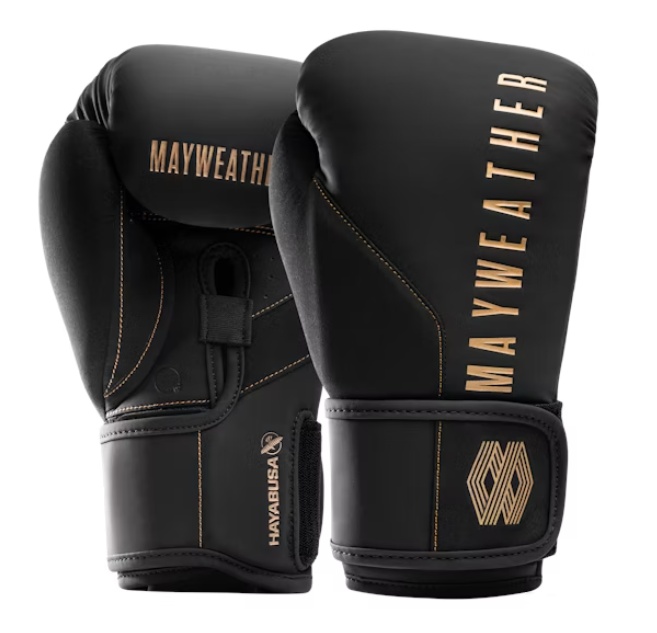
Hayabusa Mayweather Bokshandschoenen Zwart Goud
Hayabusa Mayweather Bokshandschoenen Zwart Goud Ontketen je volledige potentieel met de Mayweather Champ Bokshandschoenen, ontworpen voor superieure prestaties en bescherming. Met een geavanceerd polsondersteuningssysteem combineert deze handschoen een drievoudig spalkontwerp om je polsen uit te lijnen en te stabiliseren, met twee in elkaar grijpende banden die een nauwkeurige, veilige pasvorm bieden. Als je de voorkeur geeft aan een traditionele pasvorm, kun je de binnenste band verwijderen met de unieke personalisatie van Hayabusa. Zodra je deze handschoenen draagt, voelen ze als een natuurlijke verlengstuk van je hand en positioneren ze je vuist in de perfecte punchhouding. Beleef het resultaat van meer dan tien jaar toewijding aan boksonderzoek, studies en testen. Ontworpen in samenwerking met Floyd Mayweather, vangt deze collectie de geest van een onverslagen kampioen—gedurfd, zelfverzekerd en onstuitbaar. Elk stuk weerspiegelt zijn onvermoeibare drive en grotere dan het leven persoonlijkheid, gemaakt voor degenen die streven naar grootsheid en nooit opgeven. Het is een eerbetoon aan kracht, precisie en de onbevreesde houding die Mayweather's erfenis definieert. Polsondersteuning: Dual-X® Closer + Triple-Splint Polsondersteuning Sluiting: Dual-X® / Of traditionele enkele band sluiting Materiaal: Vylar® Geëngineerd Leer Ergonomie: Schuin geplaatste gripbar en interne padding positioneren je vuist perfect voor impact Extra's: Microfiber Duim Best geschikt voor: Intermediate / gevorderd Aanbevolen gebruik: 10-12oz voor zakken/ pads | 14-16oz voor zakken/pads, sparren
Brand: Hayabusa
Category: Sporting Goods > Athletics > Boxing & Martial Arts > Boxing & Martial Arts Protective Gear > Boxing & MMA Gloves & Mitts